A Bad Case of Stripes

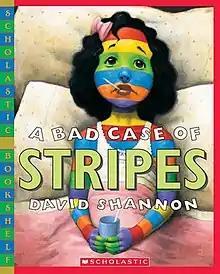
Cover of book

A Bad Case of Stripes is a children's book written and illustrated by David Shannon published in 1998 by Blue Sky Press, a division of Scholastic Press. "A Bad Case of Stripes" highlights the theme of being true to oneself, and is commonly used by educators to teach young students important values. Amongst some negative responses, this children's book is also praised for its creativity, illustrations, and meaningful lessons.